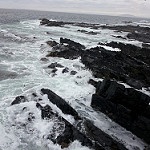
Scene: Outdoor